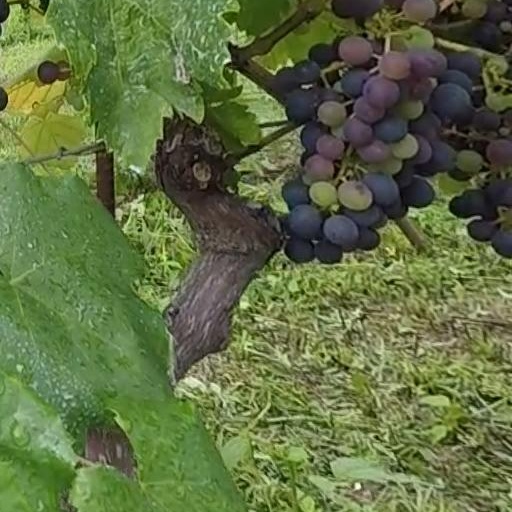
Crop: grape